Specimens of Archaeopteryx

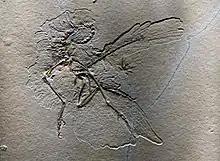
The eleventh specimen

An eighth, fragmentary specimen was discovered in 1990, not in Solnhofen limestone, but in somewhat younger sediments from the Mörnsheim Formation at Daiting, Suevia. It is therefore known as the Daiting Specimen, and had been known since 1996 only from a cast, briefly shown at the "Naturkundemuseum" in Bamberg. The original was purchased by palaeontologist Raimund Albertsdörfer in 2009. The specimen was also called "The Phantom" because it was long kept away from scientists. It was on display for the first time with six other original fossils of "Archaeopteryx" at the "Munich Mineral Show" in October 2009. A first, quick look by scientists indicates that this specimen might represent a new species of "Archaeopteryx". It was found in a limestone bed that was a few hundred thousand years younger than the other finds. After a lengthy period in a closed, private collection, it was moved to the Museum of Evolution at Knuthenborg Safaripark (Denmark) in 2022, where it has since been on display and also been made available for researchers.